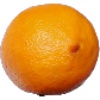
Label: Lemon Meyer 1